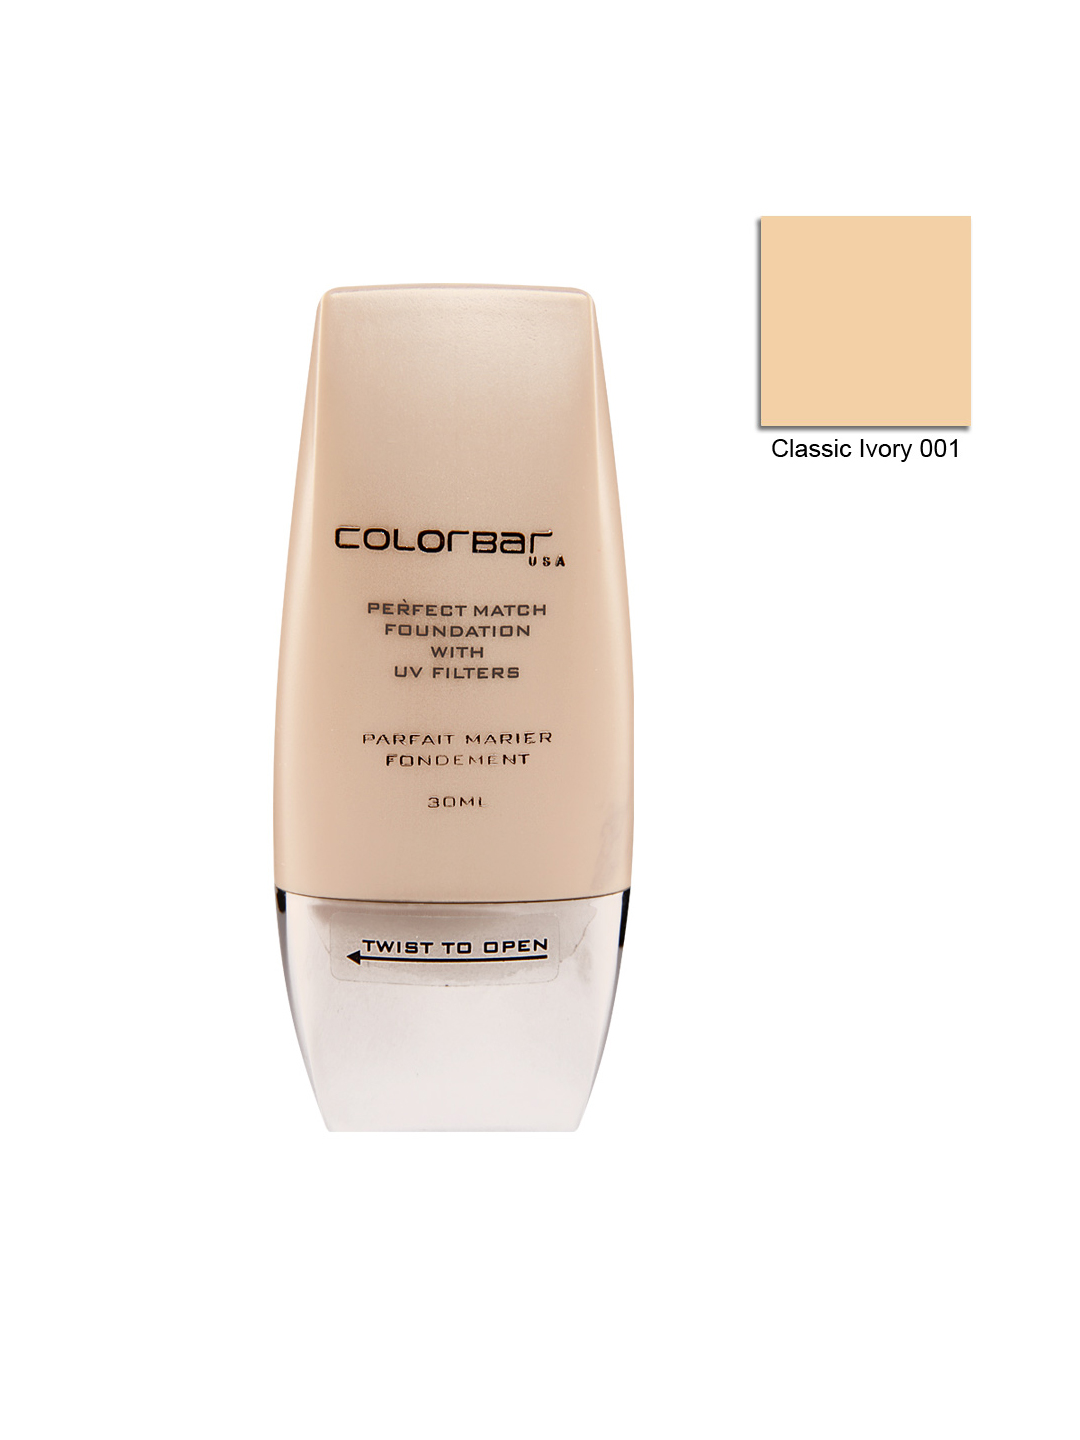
Colorbar Perfect Match Classic Ivory Foundation 001
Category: Personal Care / Makeup / Foundation and Primer
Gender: Women
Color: Skin
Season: Spring 2017
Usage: Casual